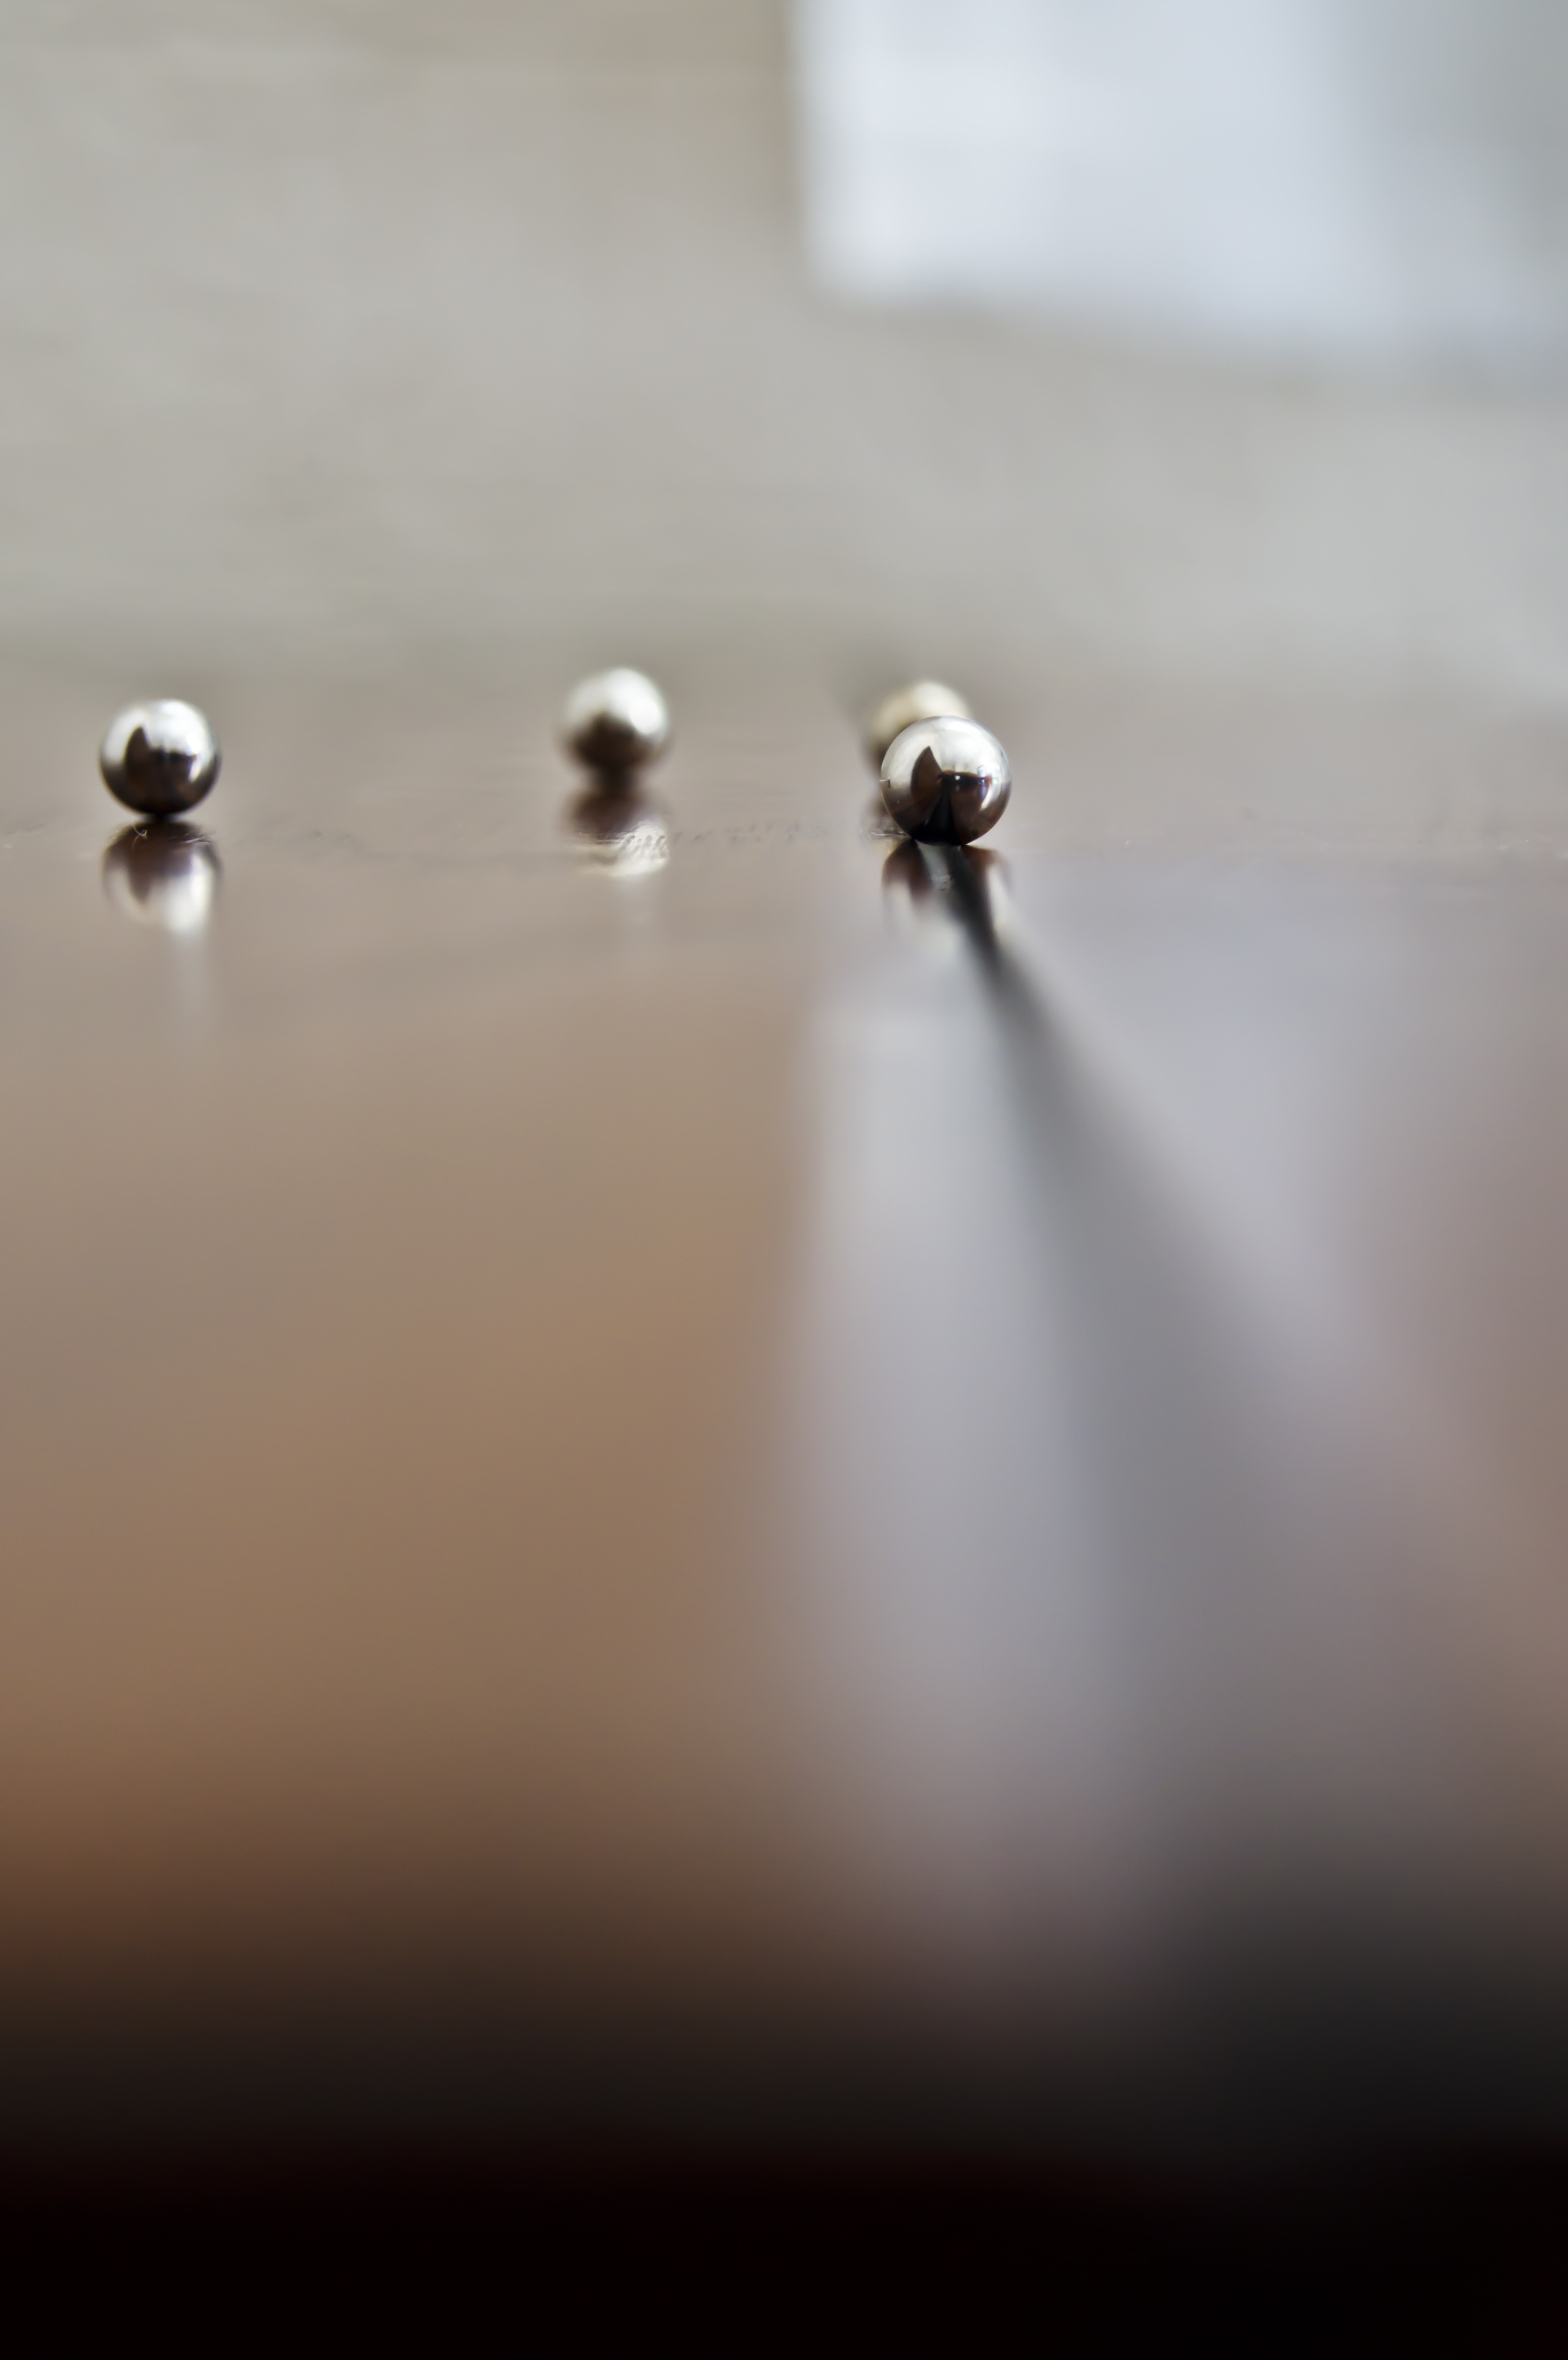
hand, drop, light, reflection, metal, close up, silver, macro photography, balinese